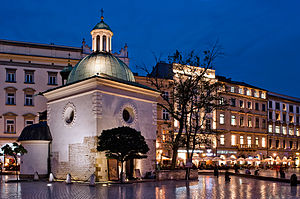
Polen / Byer
Kraków
Polen, officielt Republikken Polen er et land i Centraleuropa og grænser til Tyskland mod vest, Tjekkiet og Slovakiet mod syd, Ukraine og Hviderusland mod øst, og Østersøen mod nord, Litauen og Rusland mod øst. Polen deler søgrænser med Danmark og Sverige. Med et samlet areal på 312 696 km² er Polen verdens 69. største land og det 9. største i Europa. Polens befolkning udgør 38,5 millioner indbyggere og gør det til det 33. mest befolkede land i verden.